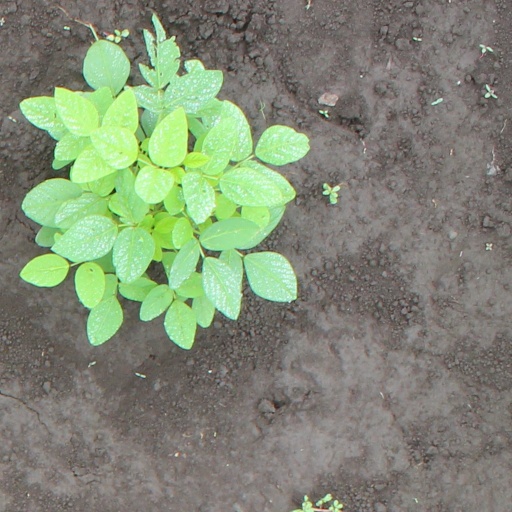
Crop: soybean